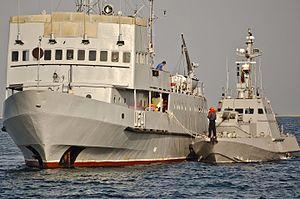
Cette liste des navires utilisés par la marine ukrainienne comprend les principaux navires de guerre et les autres navires qui sont en service ou qui ont récemment été retirés de la marine ukrainienne ou de la flotte auxiliaire. En décembre 2007, la Marine avait 27 navires de combat. Quelque 20 ans après la dislocation de l'URSS, les principaux navires de guerre de la marine ukrainienne sont d'anciens navires de la flotte de la mer Noire qui ont été conçus et construits en Union soviétique.